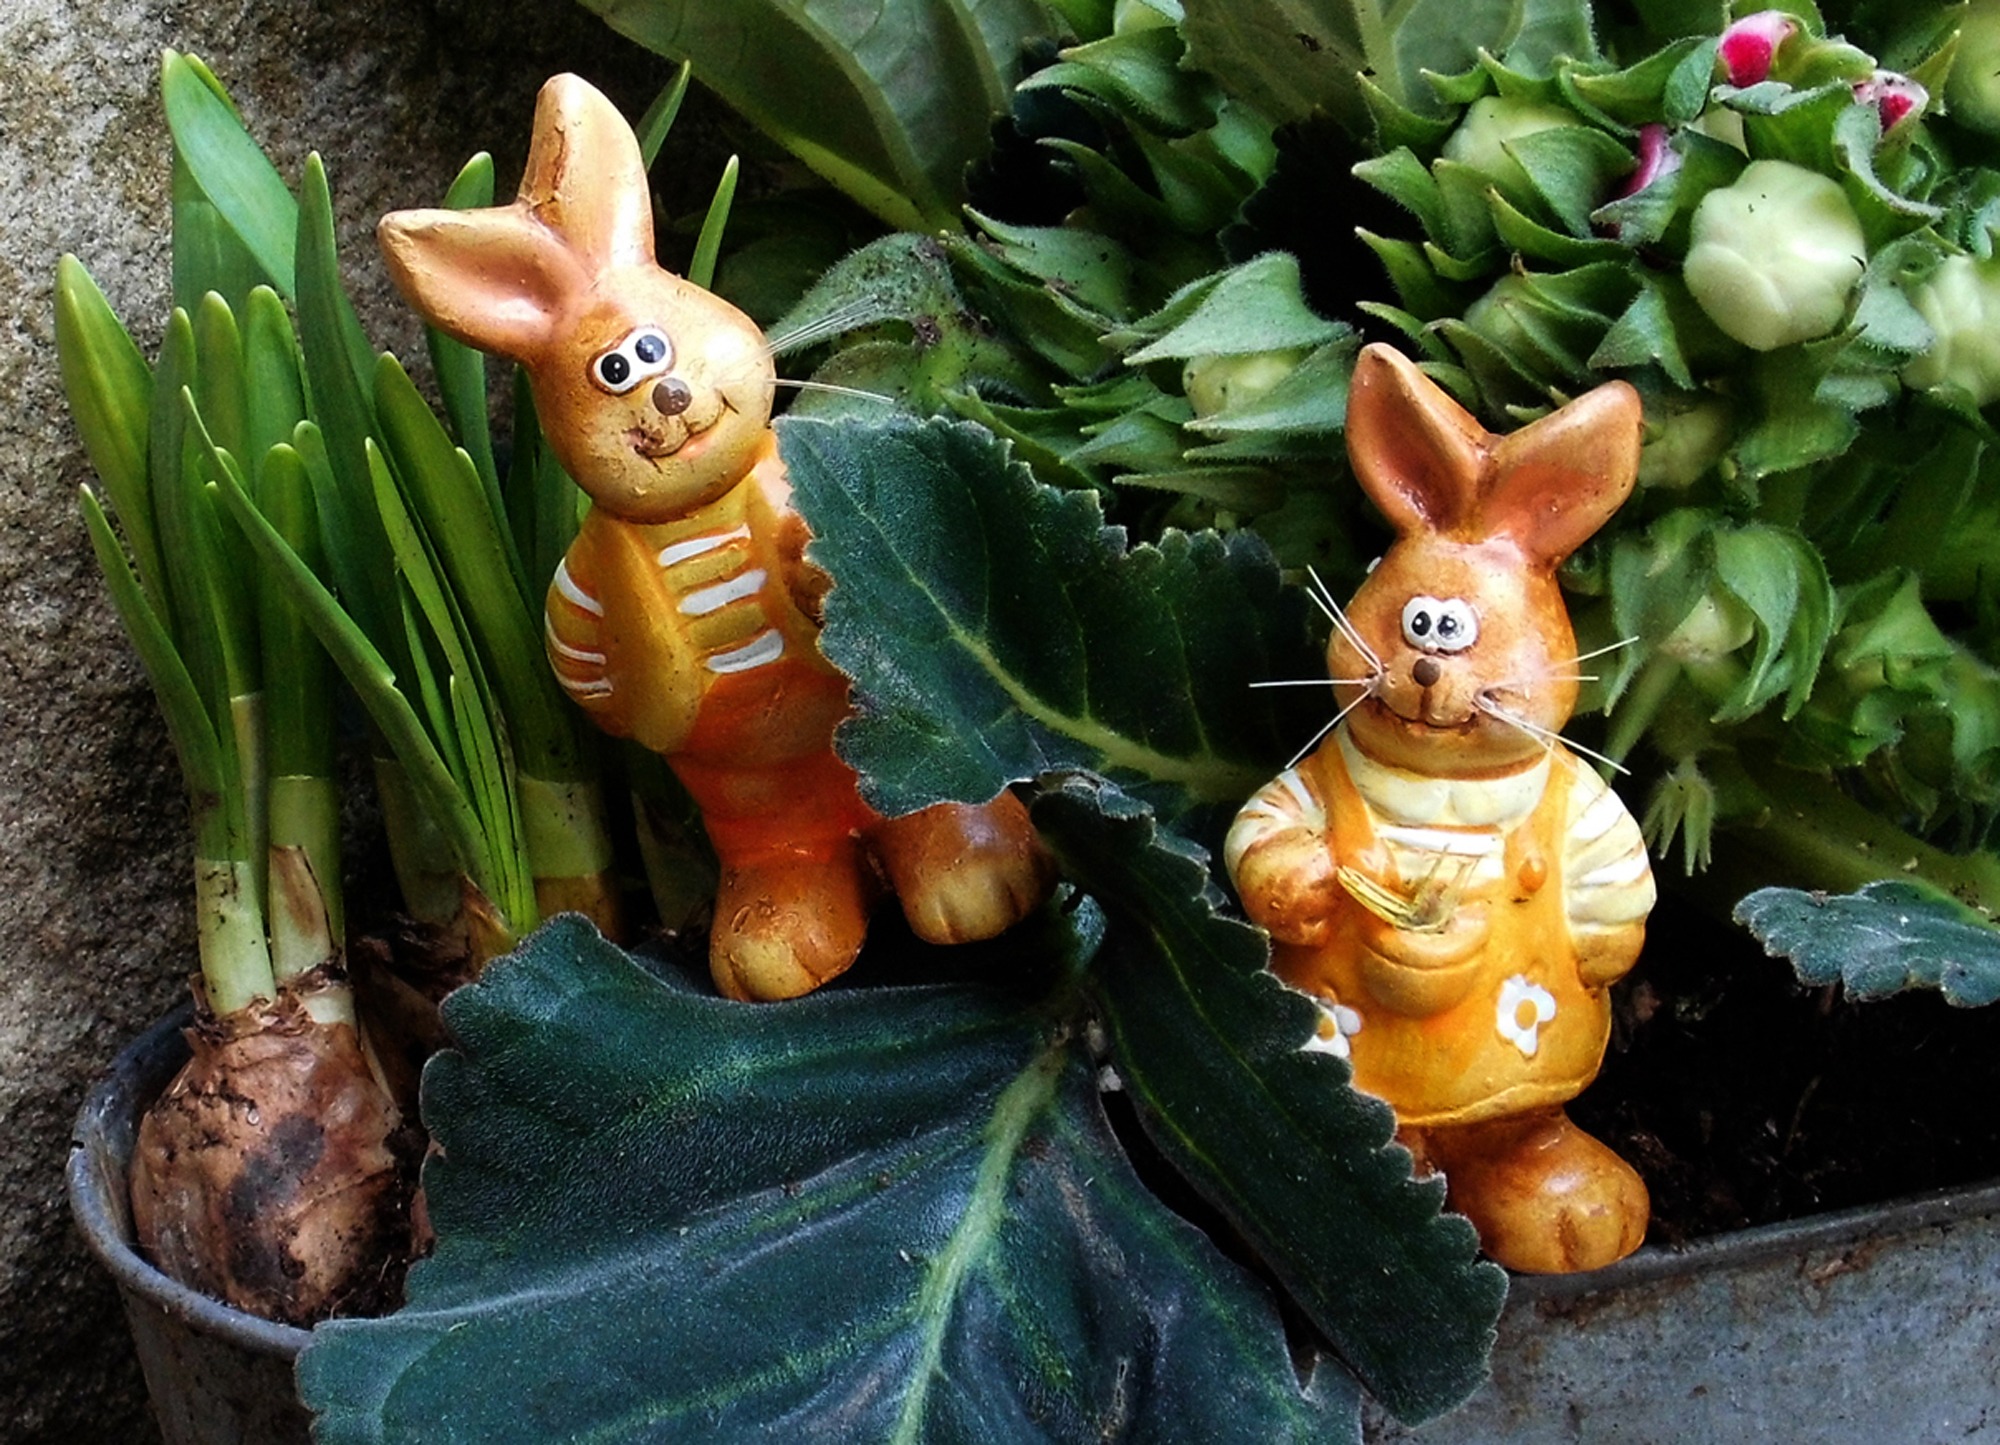
flower, monument, statue, decoration, food, produce, toy, rabbit, sculpture, art, festival, figurine, daffodils, flowerpot, easter, carving, garden gnome, clay figures, garden gnomes, lawn ornament, ceramic figurines